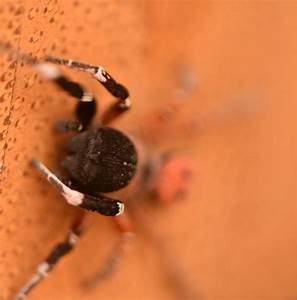
Label: spider